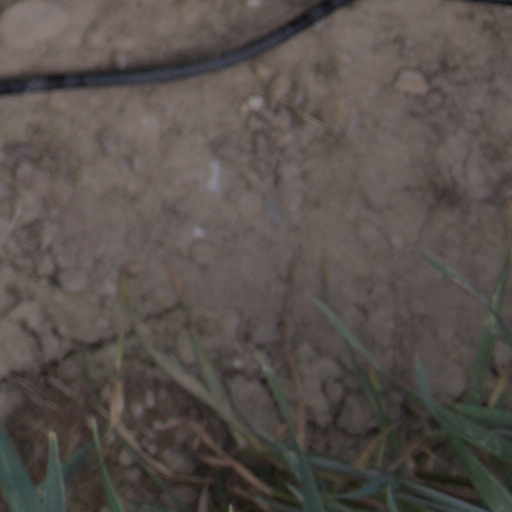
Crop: wheat